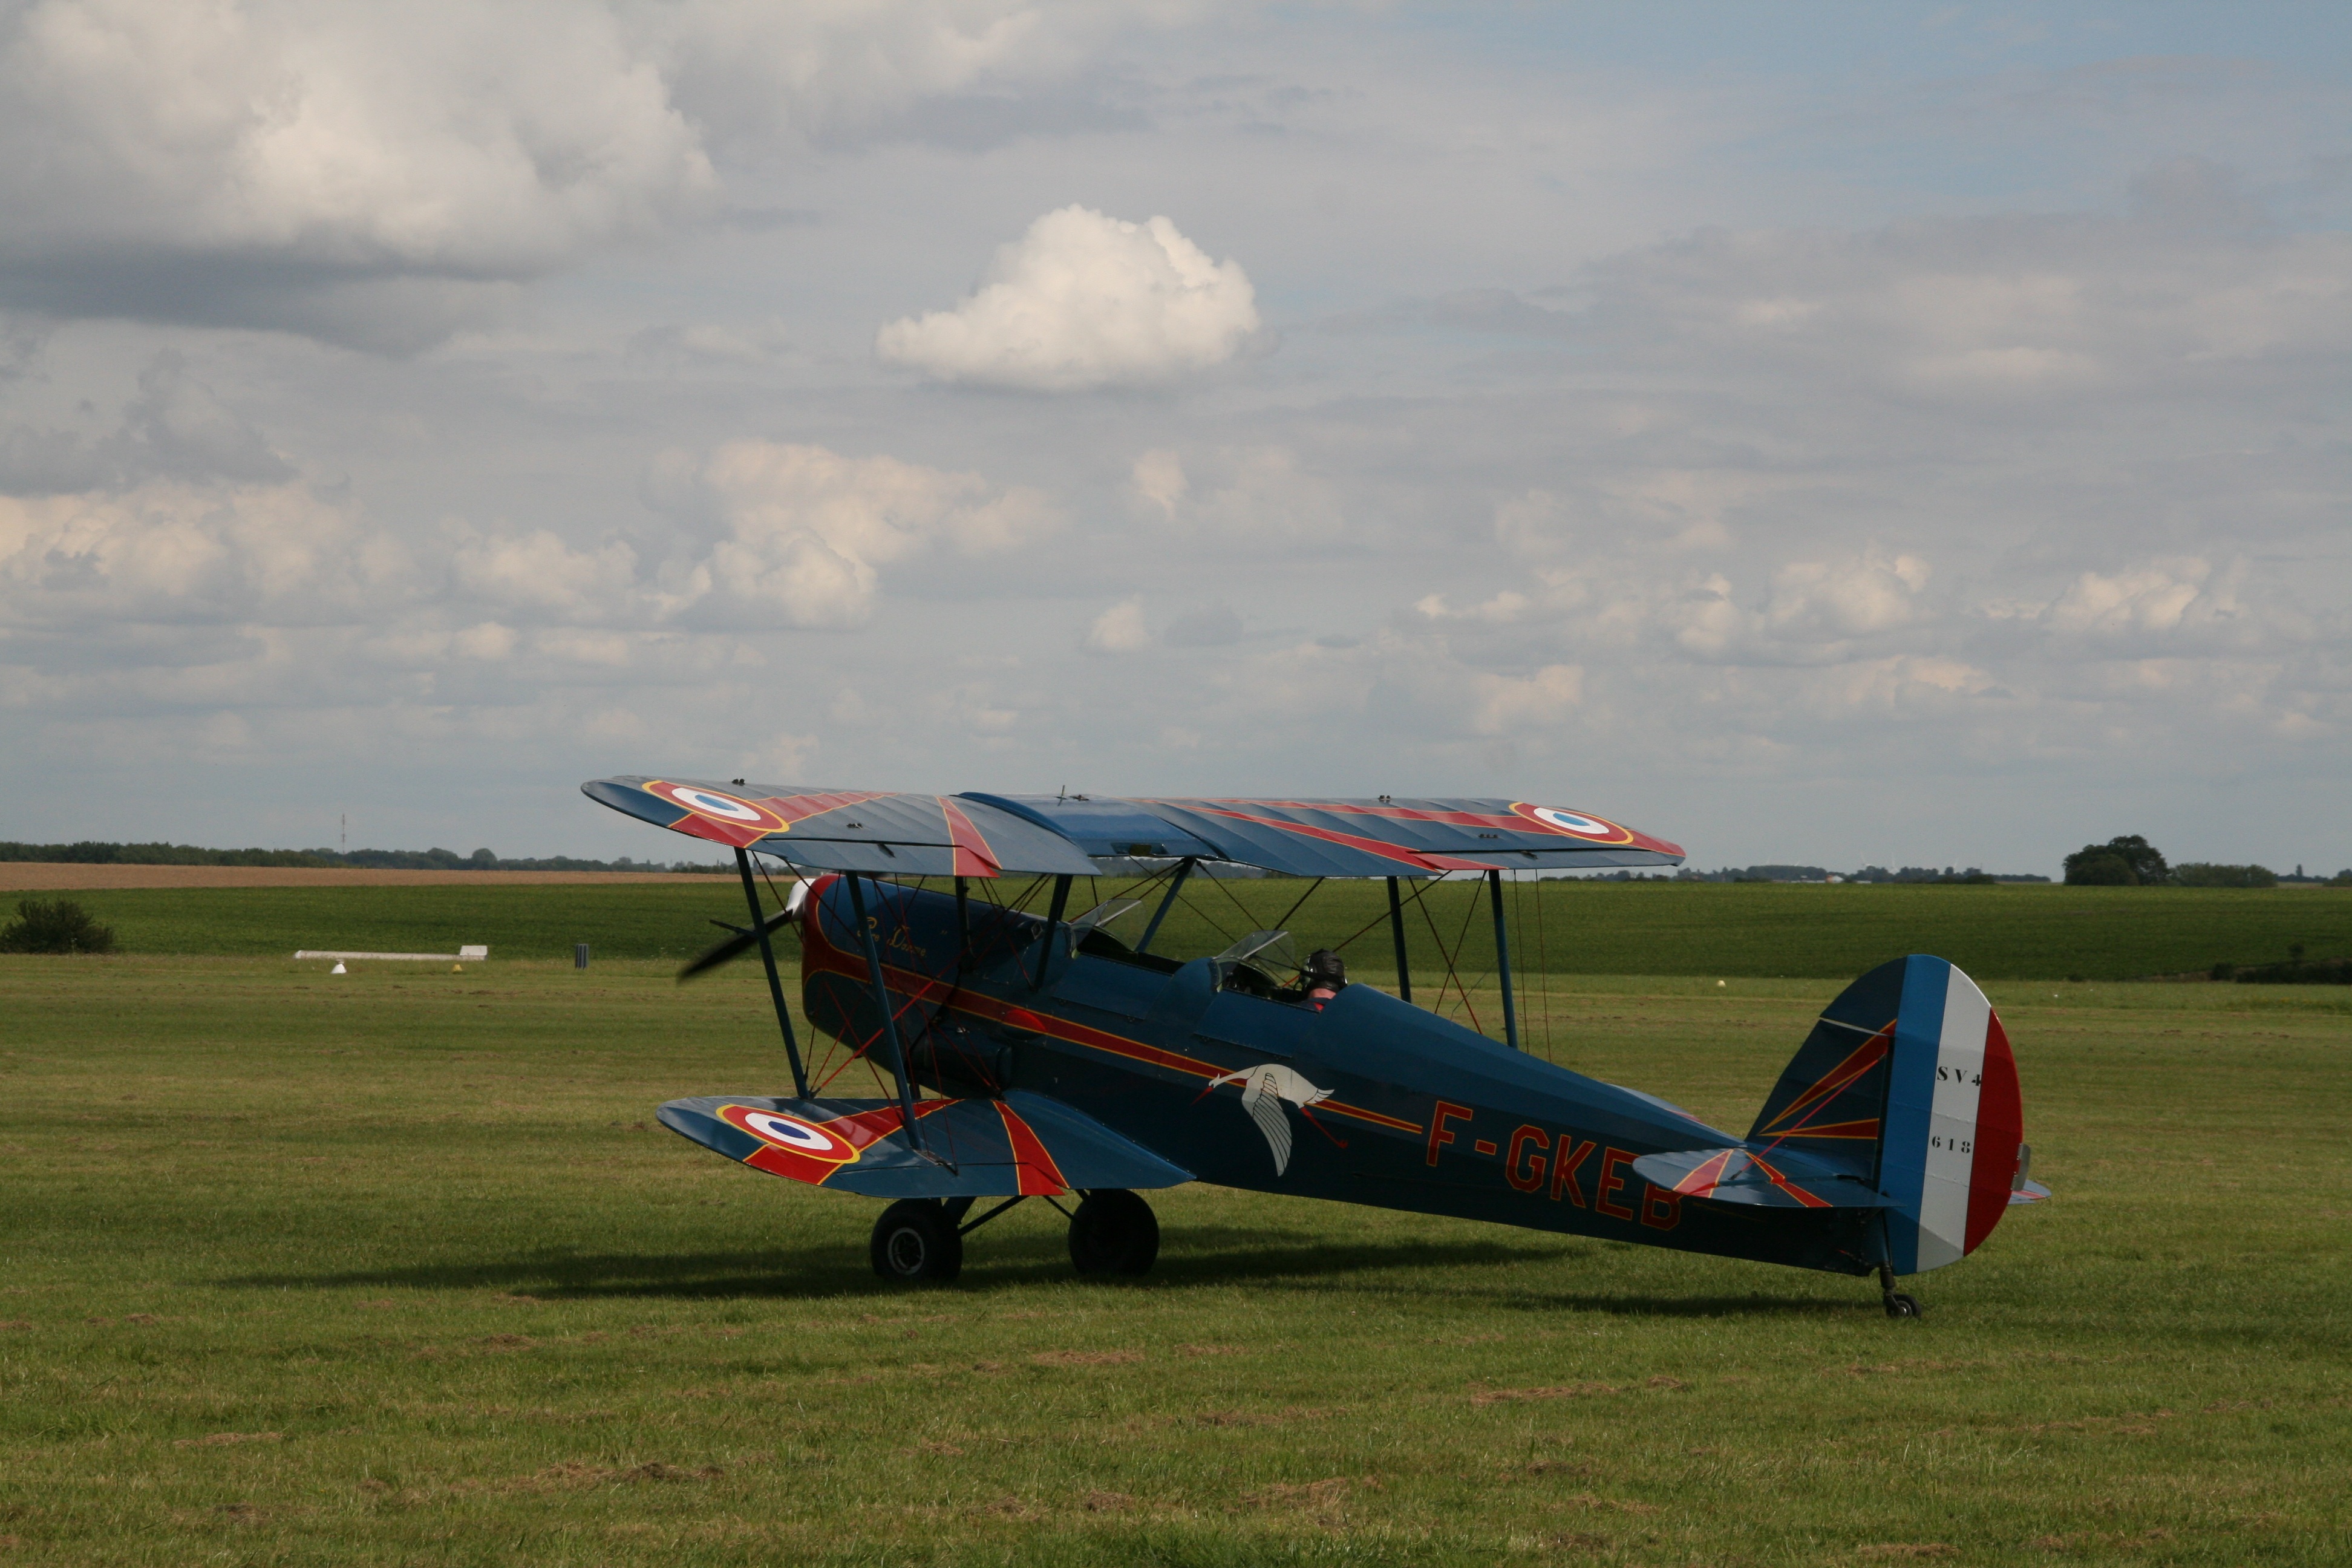
wing, airplane, aircraft, vehicle, aviation, flight, toy, glider, biplane, squadron, air show, aerobatics, first war, monoplane, atmosphere of earth, ultralight aviation, former aircraft, guynemer, flying ace